International Labour Organization

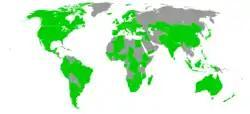
Ratifications of 1976 Tripartite Consultation Convention

Beginning in the late 1950s the organization was under pressure to make provisions for the potential membership of ex-colonies which had become independent; in the Director General's report of 1963 the needs of the potential new members were first recognized. The tensions produced by these changes in the world environment negatively affected the established politics within the organization and they were the precursor to the eventual problems of the organization with the USA.